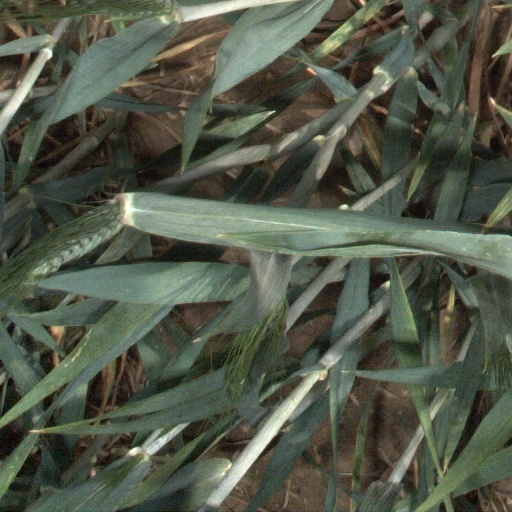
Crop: wheat